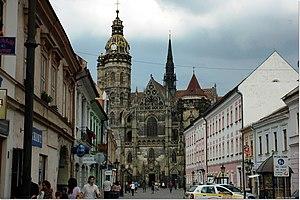
L'Eurorégion Košice-Miskolc est une Eurorégion située des deux côtés de la frontière entre la Slovaquie et la Hongrie. Elle a été initiée sur la base de la collaboration entre les villes de Košice et Miskolc, auxquelles ont été associées leurs régions respectives, soit la région de Košice et le comitat de Borsod-Abaúj-Zemplén.